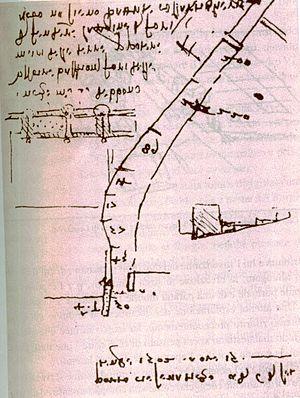
Dessin du port de Cesenatico (Italie) par Léonard de Vinci
Histoire de la ville et du port de Cesenatico, dans la province de Forlì-Cesena, dans la région d'Émilie-Romagne en Italie.